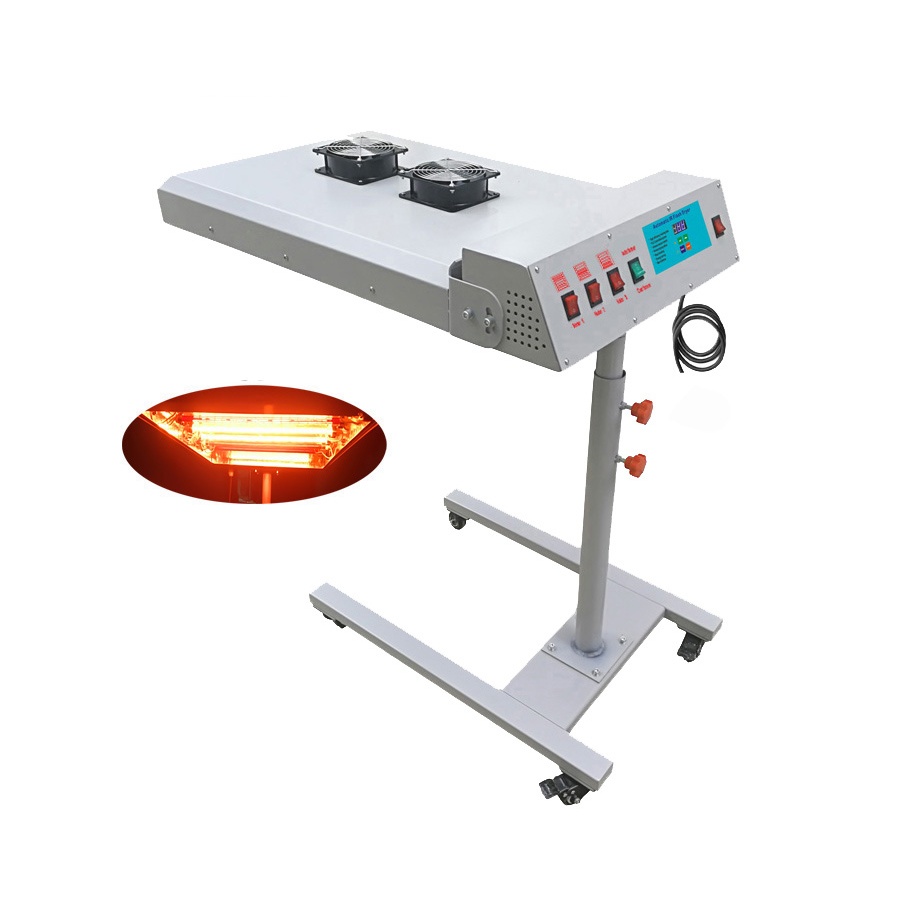
Qomolangma 220V 6000W 20in x24in Automatic IR Flash Dryer with Sensor
Brand: Wide Image Solutions
Application: The flash dryer is a important equipment in printing process, especially in multi-color printing. you can dry the ink quickly to print next color by flash dryer. it's specially combined with t shirt carousel screen printing machine. Technical Parameter: 1 Heating area: 20in x 24in / 500mm x 600mm. 2.Max temperature: 482°F / 250°C 3.IR lamps number: 6 lamps 4.Power: 220V 50 Hz, 6000W, 27A Note: 1.The machine is delivered without a power plug, connection to the electrical power source shall be done by a licensed electrician. The electrician can either install a suitable amperage, phase and voltage rated plug for whatever country the unit is being installed. 2.The dryer can work with only six tubes, and the extra tubes are designed to prevent damage during transportation.We can't reissue, if there are six tubes can be used.Thank you for your understandin Features: 1.It's automatic flash dryer with a sensor 2.PLC control system,very easy to operate. 3.IR lamps to heat very quickly,longer lifetime. 4.There are 2 working mode for choices 5.There are 3 working level for 6 lamps, adjust 2,4,6 lamps to work. 6.Adopt new ways to connect IR lamps, easy to interchange and transport. 7.Double fans to blow hot air for drying fastly. 8.Drying height adjustable,300mm adjust range up and down. 9.Easy to move with 4 freely wheels. 10.360 degree swivel head. Package: Packing size: 36.6in x 26in x 9.3in /930mm x 660mm x 235mm Gross weight: 77lbs / 35kg
Category: Cameras & Optics > Photography > Darkroom > Developing & Processing Equipment > Print Trays, Washers & Dryers > Print Dryers